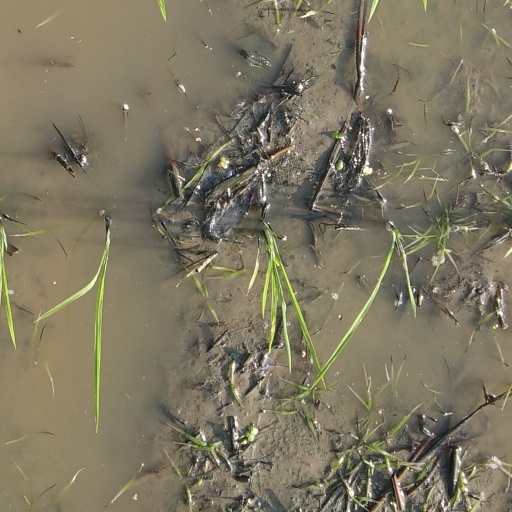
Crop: rice